Maugrim

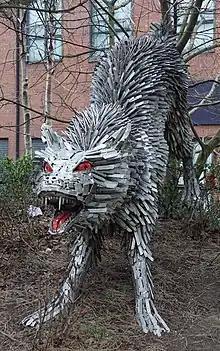
Maugrim sculpture (by Maurice Harron (2016), CS Lewis Square, Belfast)

Maugrim is a fictional character in the 1950 novel "The Lion, the Witch and the Wardrobe" by C. S. Lewis. A Narnian wolf, he is the Captain of the White Witch's Secret Police. In early American editions of the book, Lewis changed the name to Fenris Ulf (a reference to Fenrisúlfr, a wolf from Norse mythology), but when HarperCollins took over the books they took out Lewis' revisions, and the name "Maugrim" has been used in all editions since 1994.